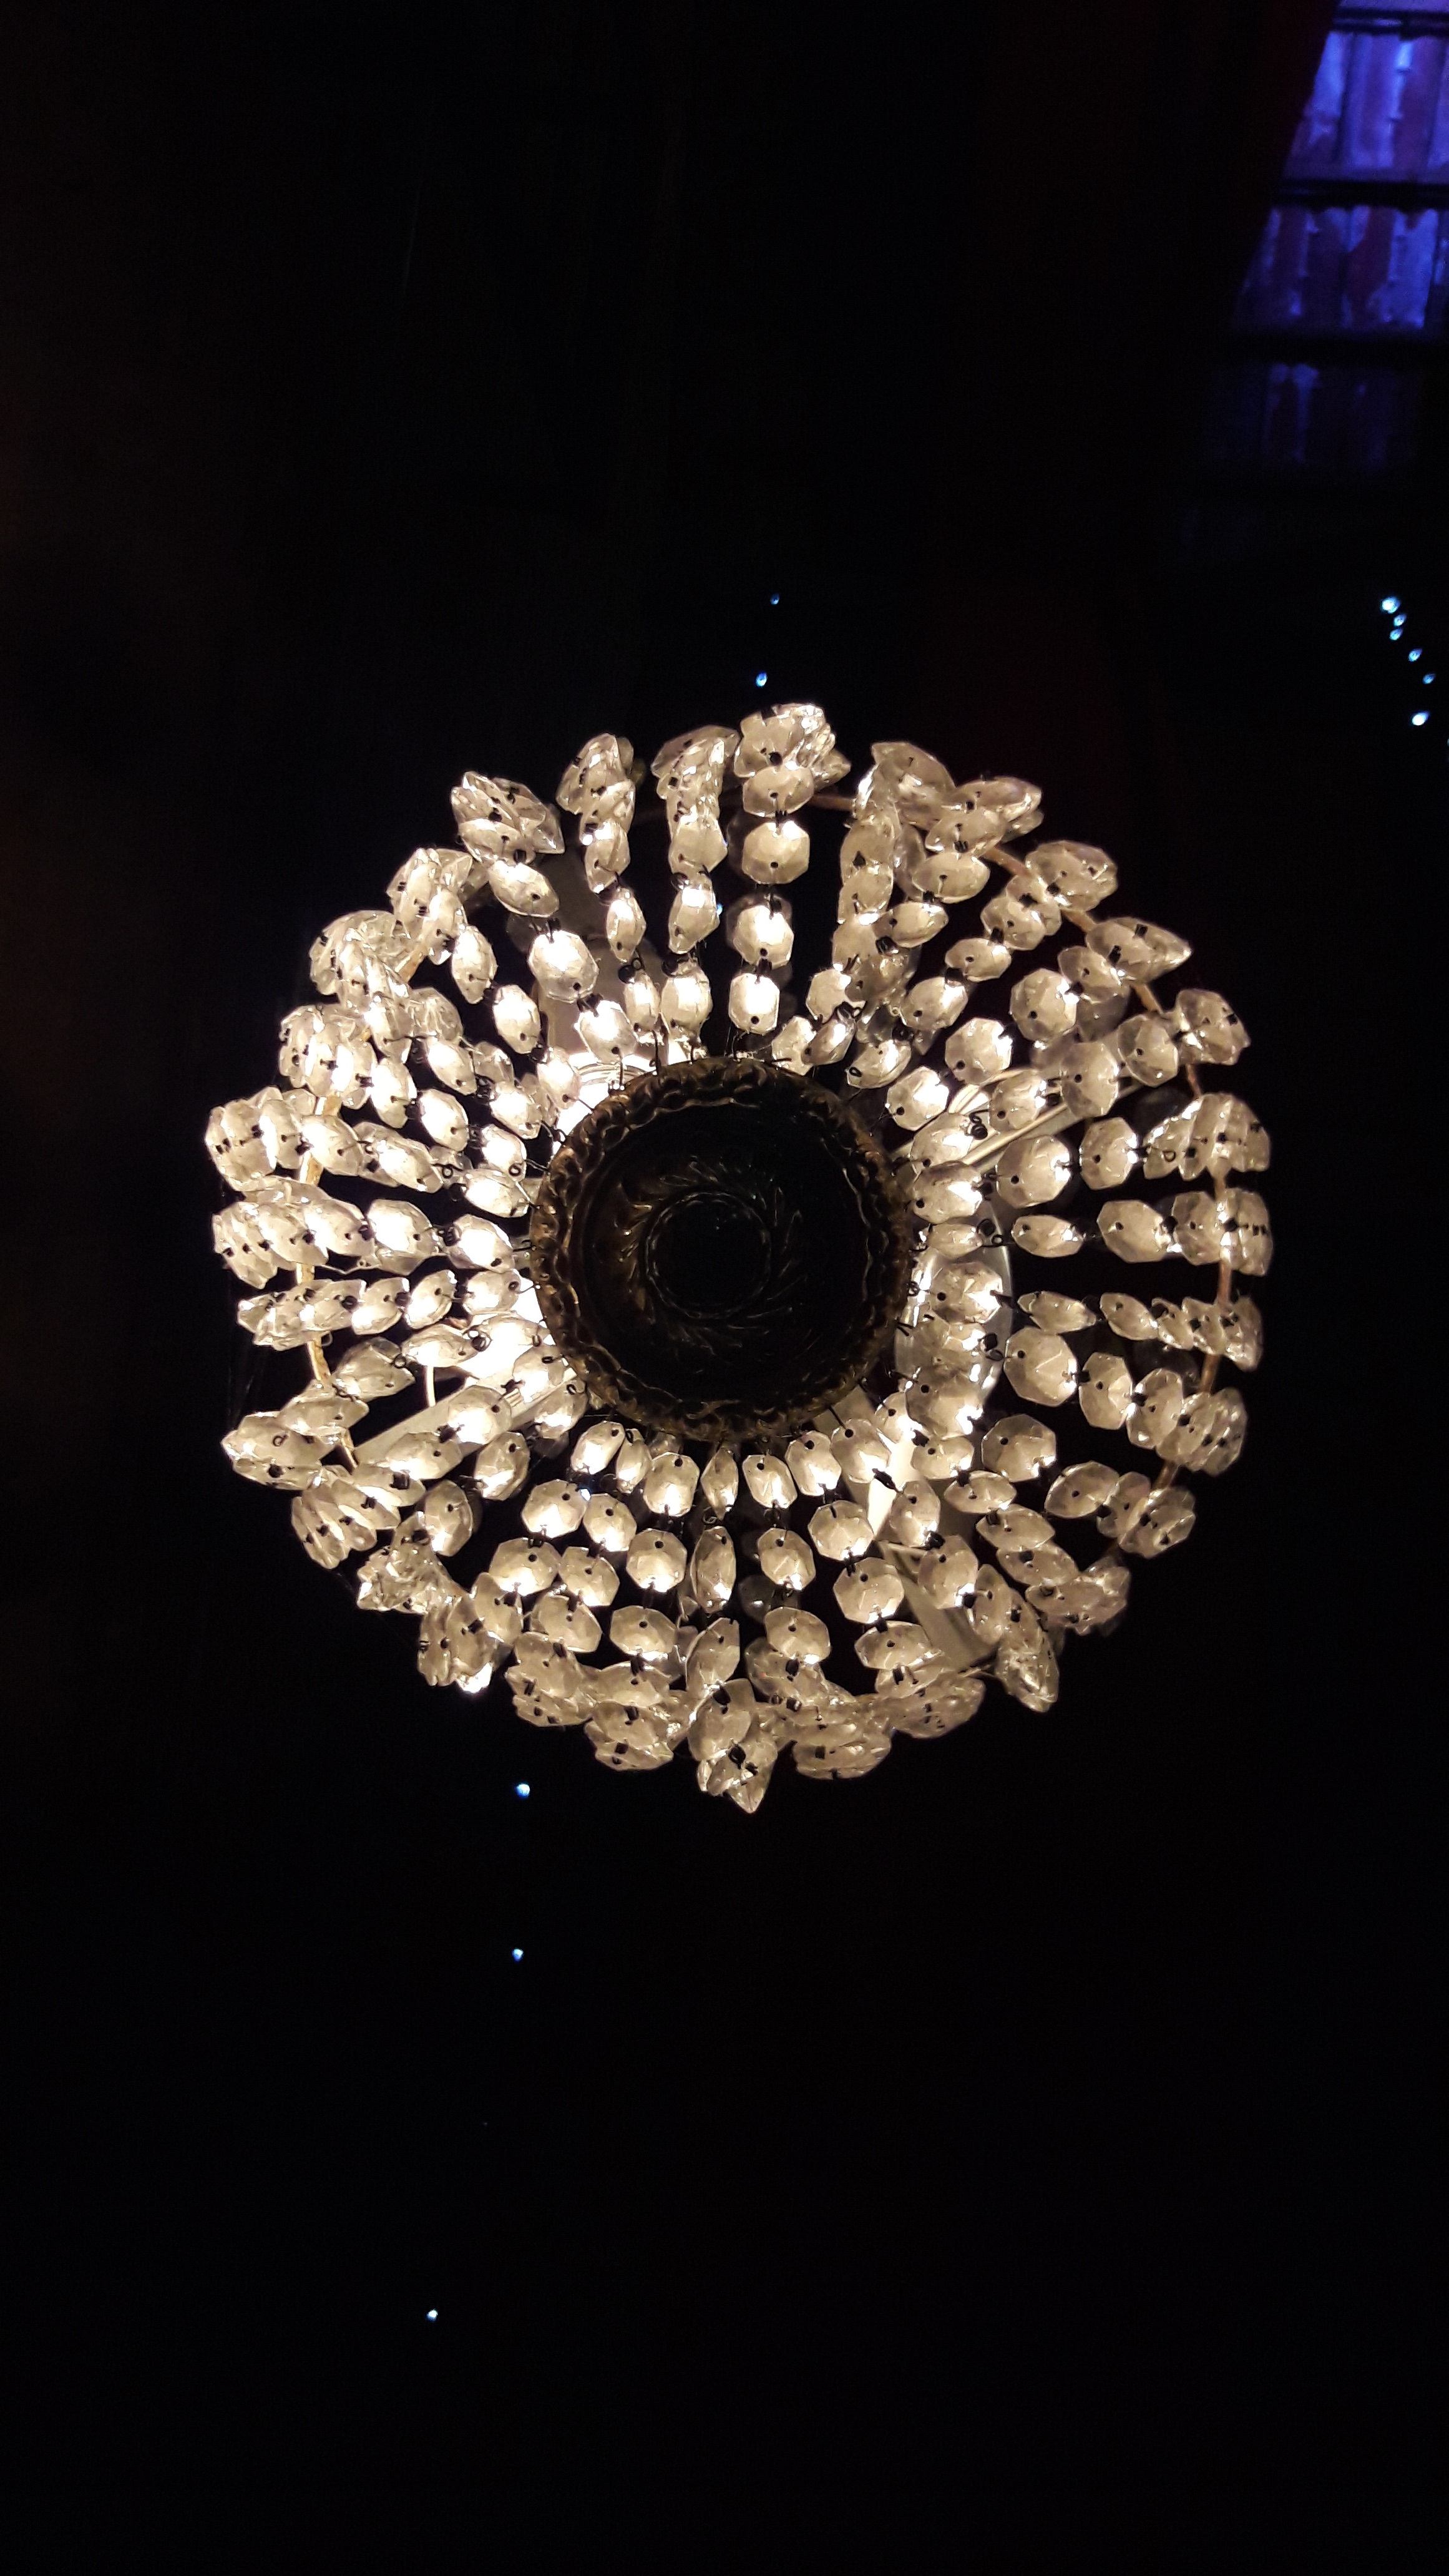
flower, lighting, circle, close up, jewellery, earrings, light fixture, chandelier, diamond, macro photography, fashion accessory